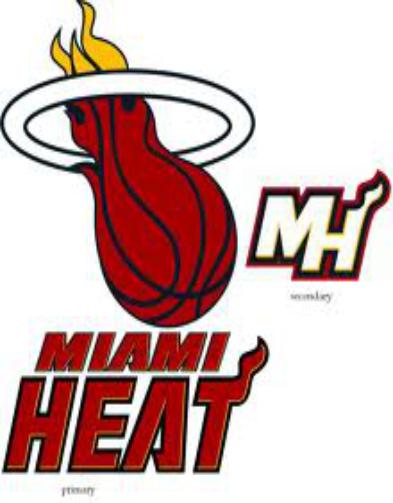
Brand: Heat-2
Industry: Clothes